Zivilarbeiter

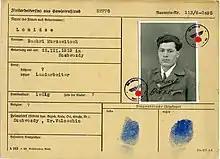
ID card of a "Zivilarbeiter" from Nazi-occupied Soviet Union

Zivilarbeiter refers primarily to ethnic Polish residents from the General Government (Nazi-occupied central Poland), used during World War II as forced laborers in the Third Reich.